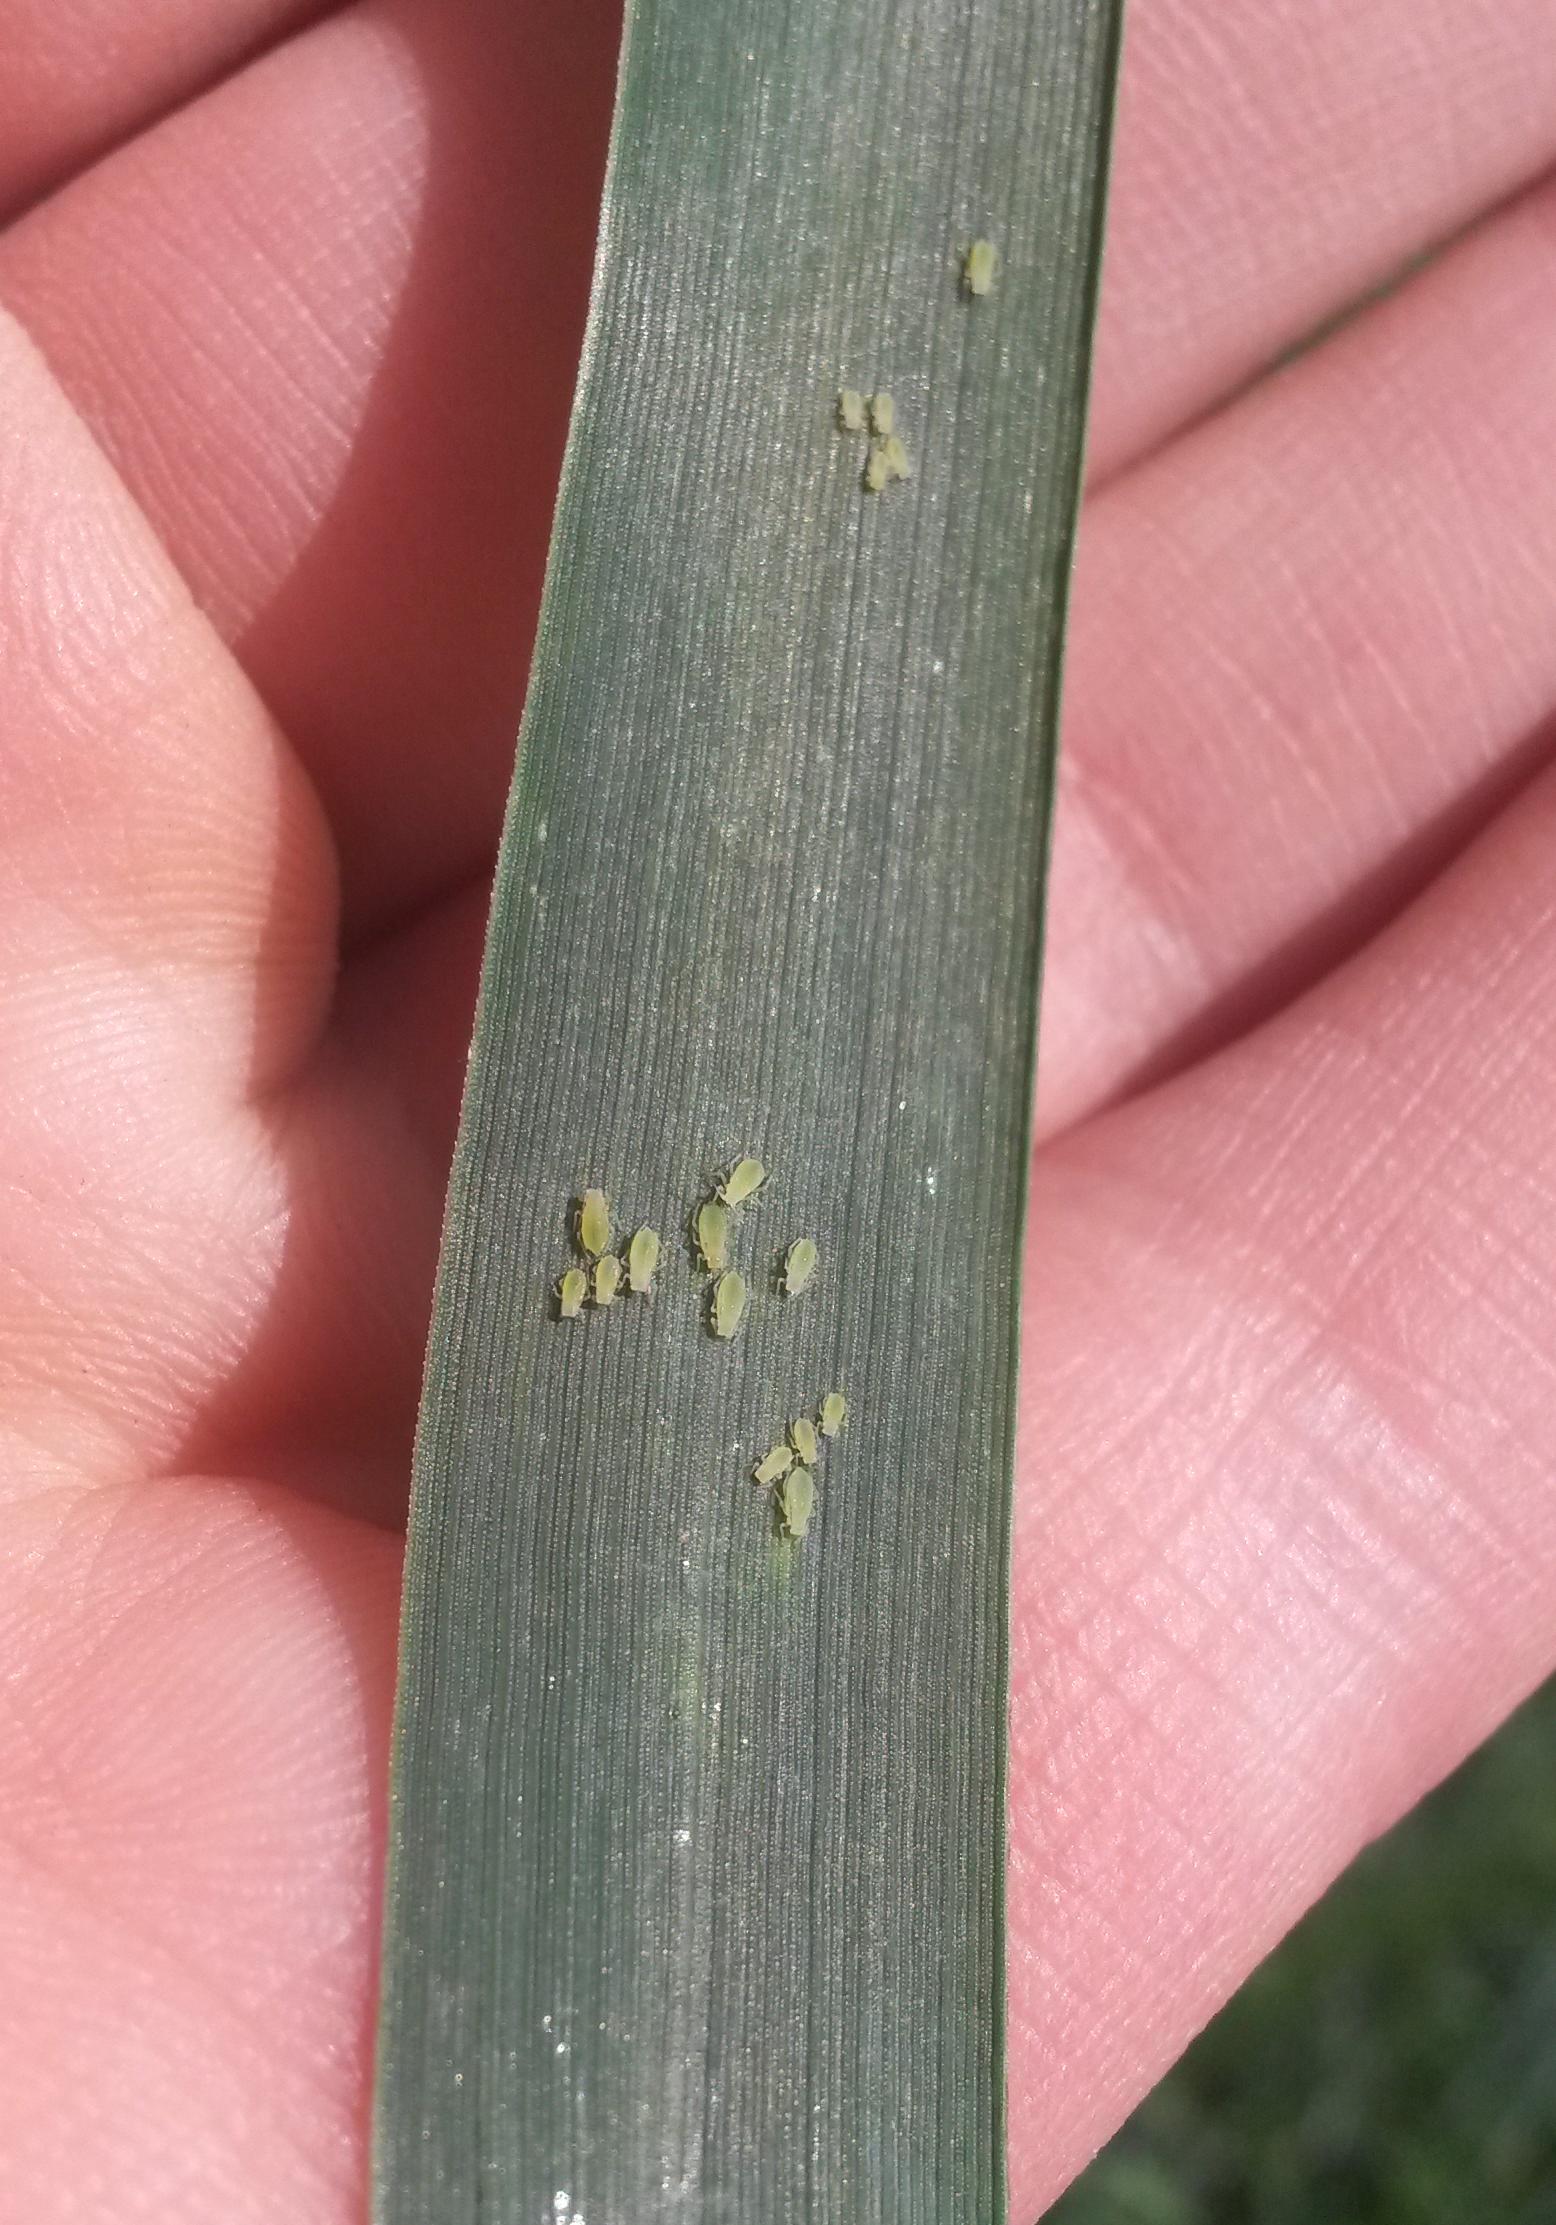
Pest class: cereal_grass_aphid